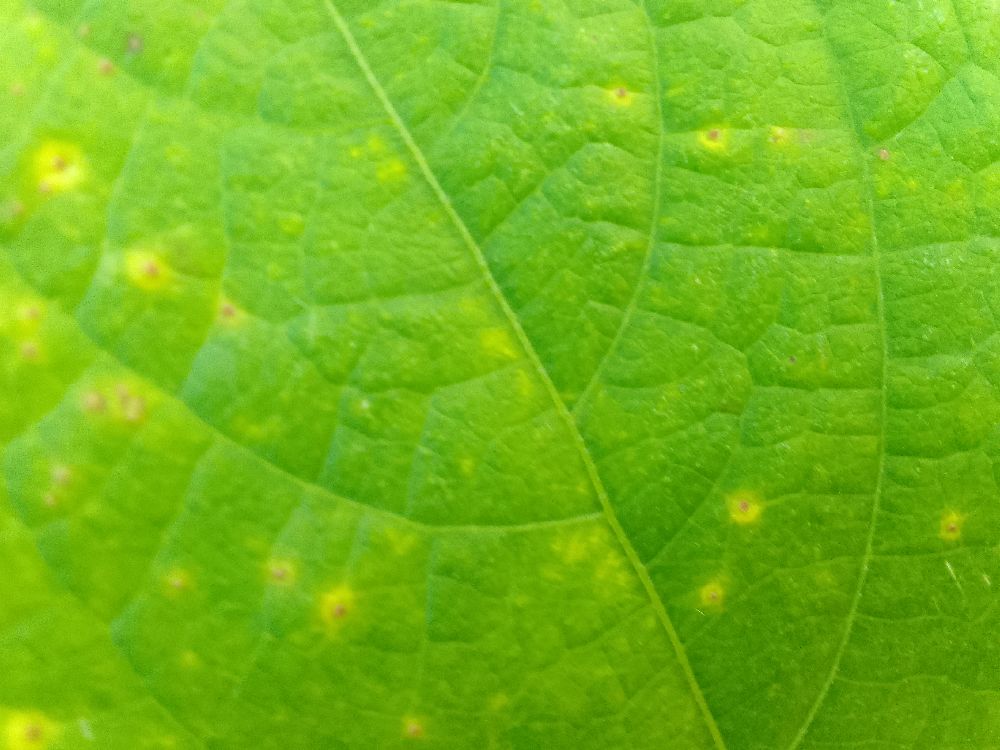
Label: rust